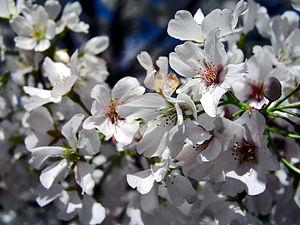
Hanakotoba est la forme japonaise du langage des fleurs qui permet d'exprimer symboliquement les émotions.